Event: Nepal Earthquake
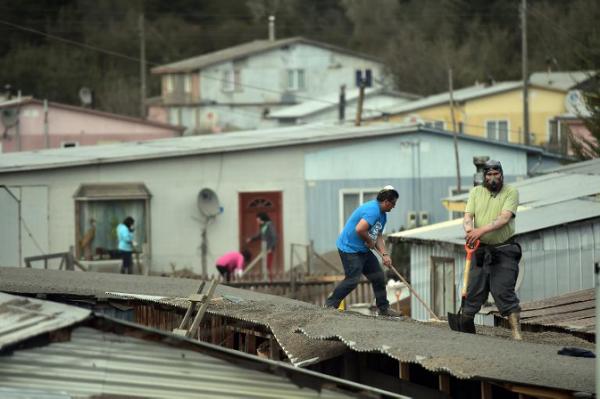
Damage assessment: damage